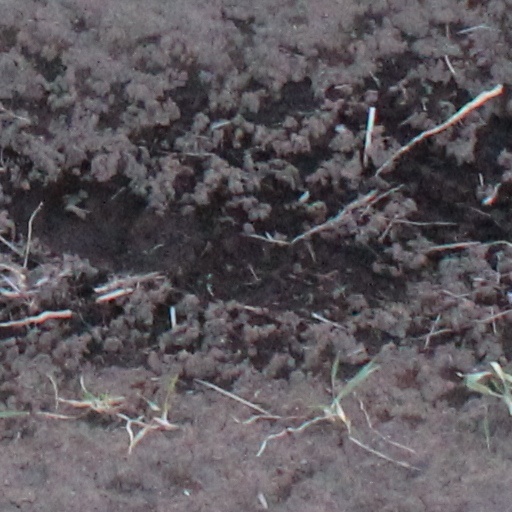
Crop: wheat